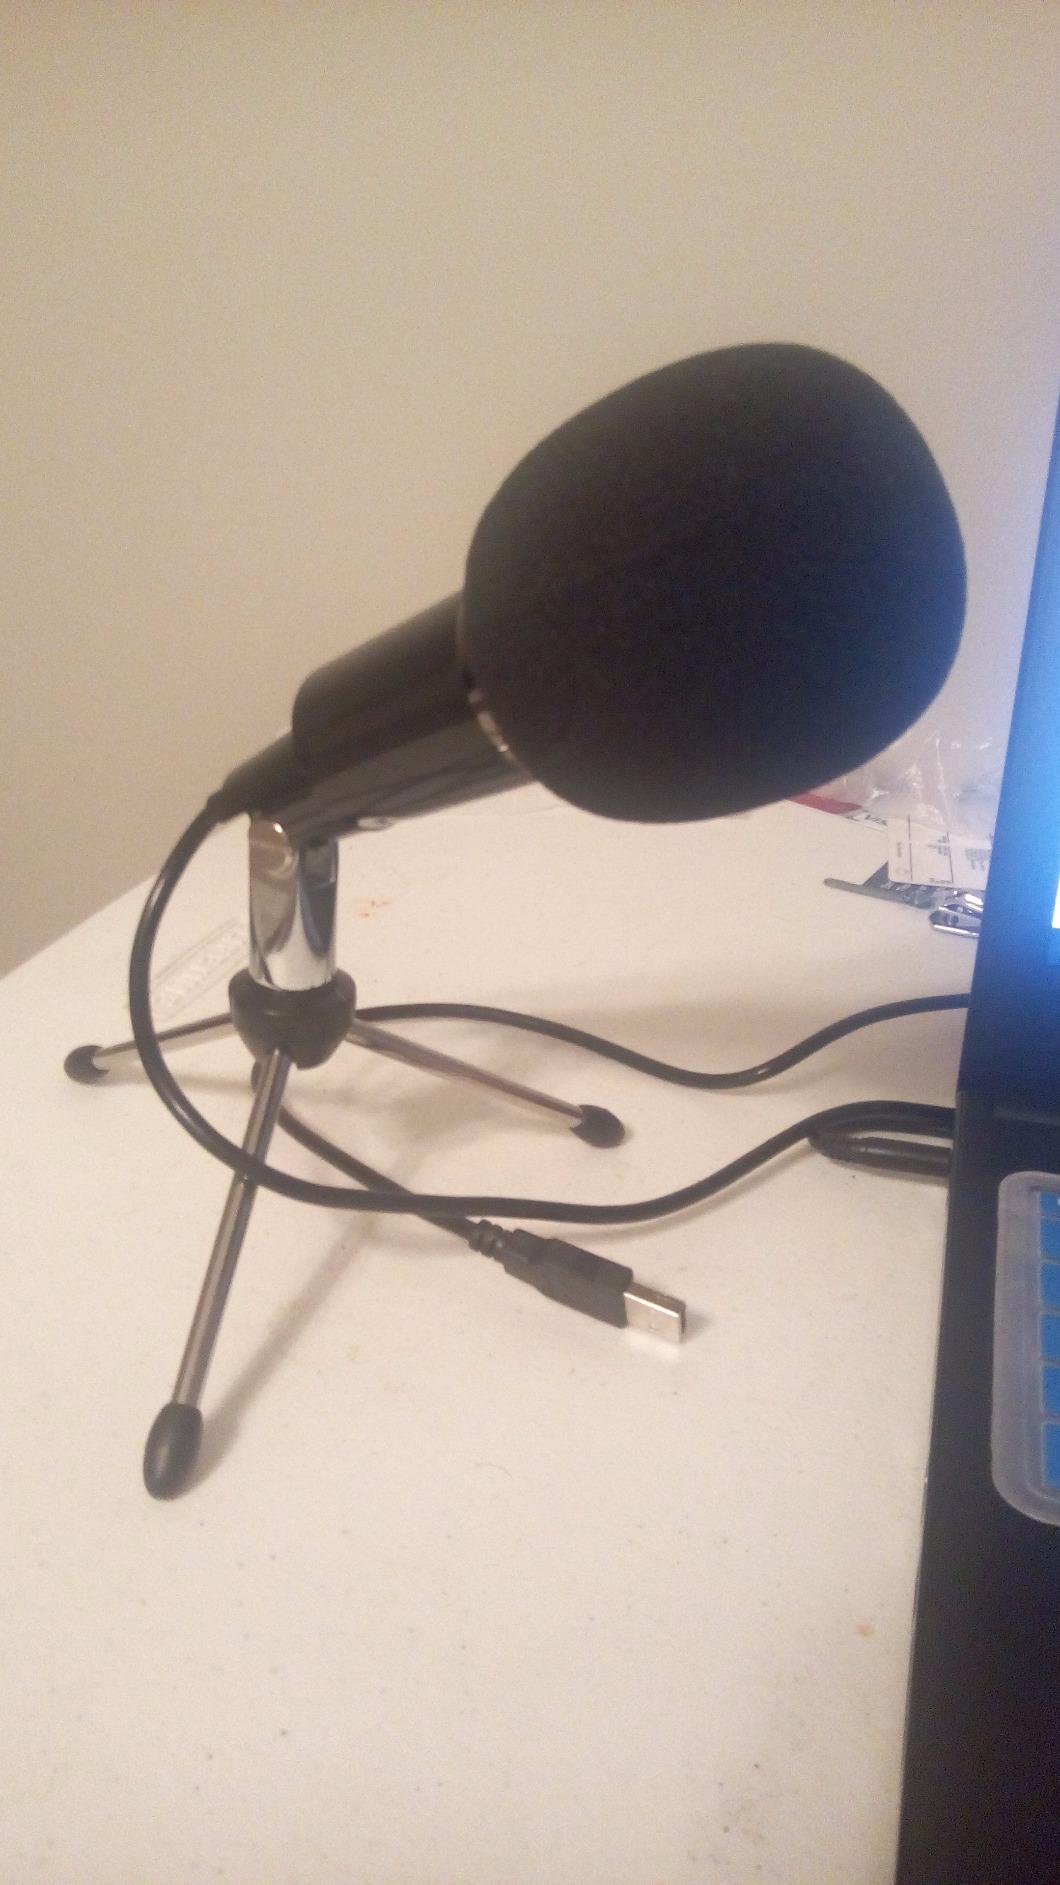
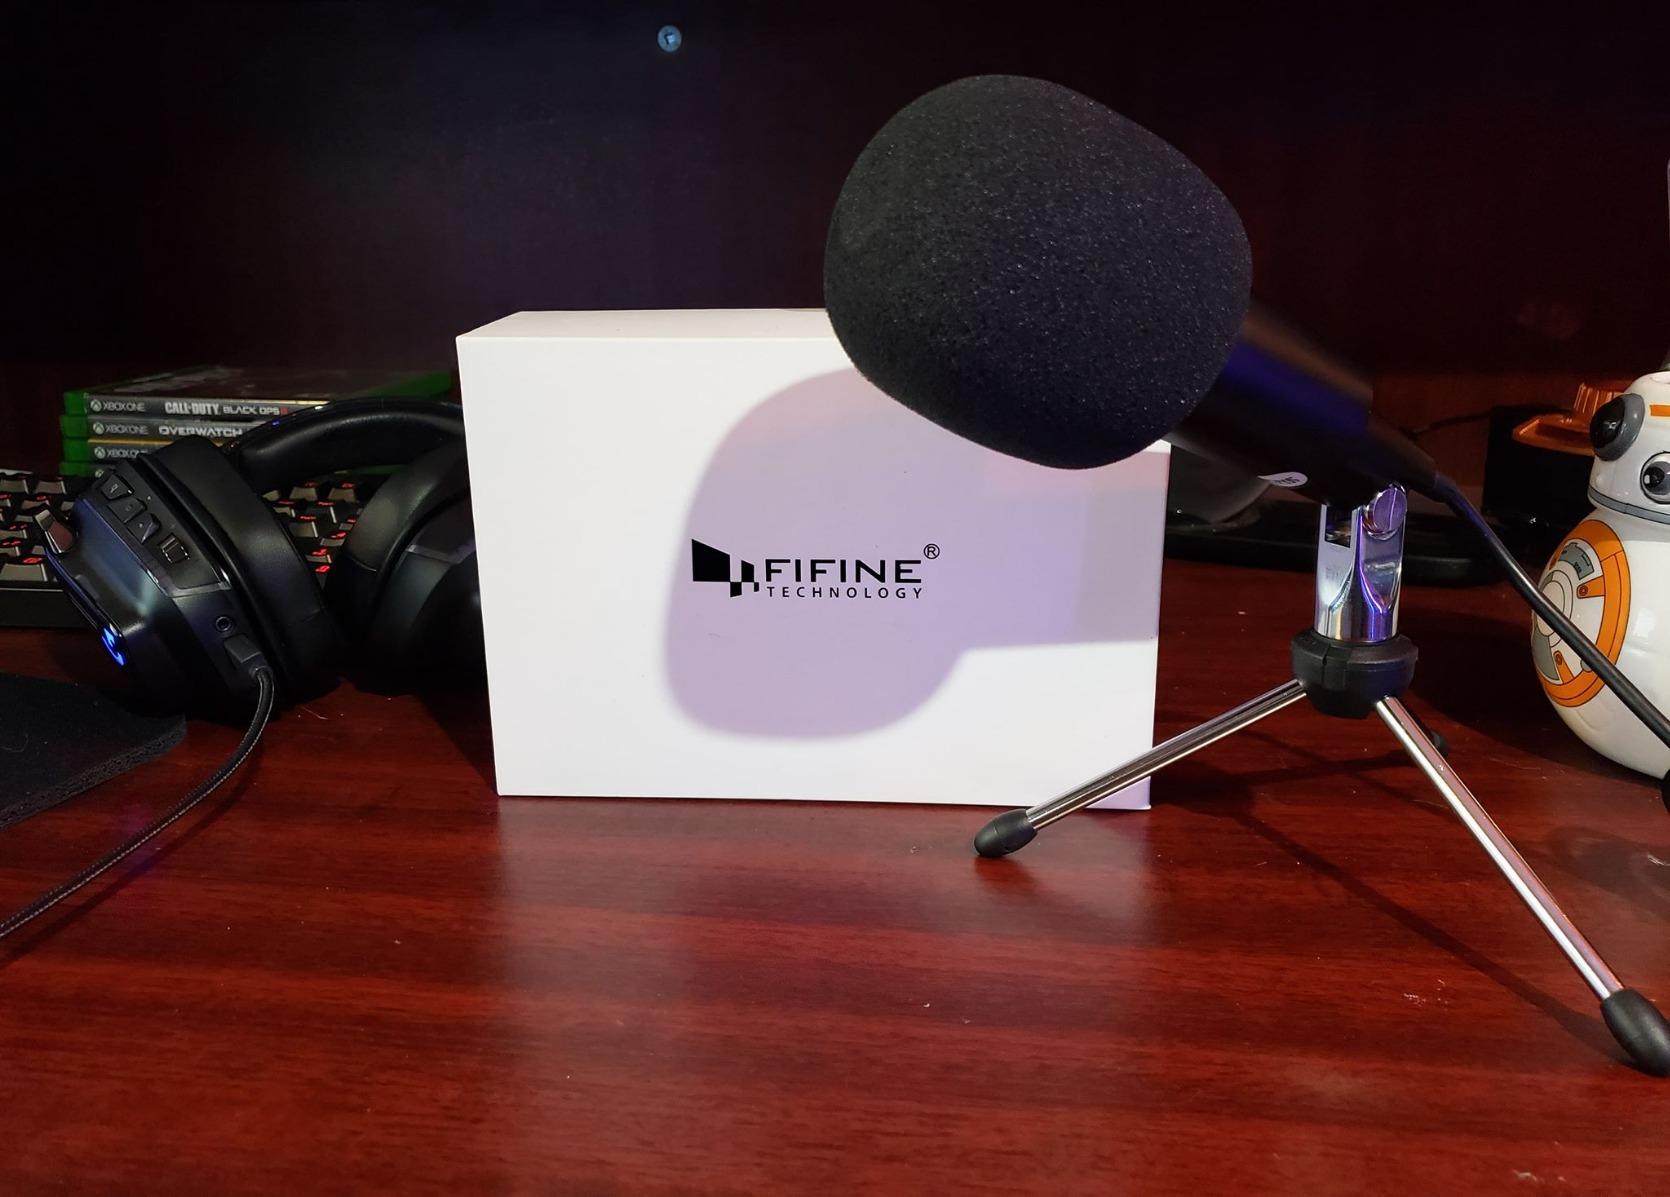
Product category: microphone
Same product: yes